Xavier Chiocci

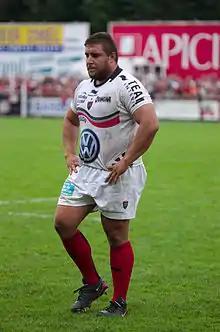
"Xavier Chiocci Portrait"

Xavier Chiocci, born 13 February 1990 in Toulon, France, is a French rugby union player who represents Toulon in the Top 14.